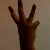
The image shows a hand gesture representing the number 6 in Indian Sign Language.